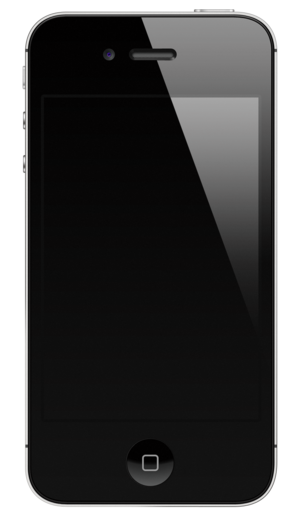
La liste des appareils iOS comprends tous les appareils conçus et commercialisés par l'entreprise Apple fonctionnant avec un système d'exploitation de type Unix appelé iOS et iPadOS. Ces appareils sont l'iPhone, l'iPod qui est similaire à l'iPhone, mais ne possède pas de matériel de téléphonie mobile, et l'iPad. Ces trois appareils fonctionnent comme des lecteurs audio numériques et des lecteurs multimédia portables, ainsi que comme des utilisateurs internet. L'Apple TV, fonctionnant sous tvOS, est un décodeur permettant de diffuser des médias en continu à partir de sources locales et de certains services internet vers un téléviseur connecté, et ne possède pas d'écran propre. En mars 2015, environ 1,35 milliard d'appareils iOS et septembre 2 018 environ 2 milliards d'appareils iOS sont vendus dans le monde en.
L'iPhone 4S est un smartphone, modèle de la 5ᵉ génération d'iPhone de la marque Apple. Il suit l'iPhone 4 et précède l'iPhone 5. Il est annoncé, le 4 octobre 2011, à Cupertino. Il s'agit du dernier produit Apple annoncé par l'ancien PDG et co-fondateur de la firme, Steve Jobs, qui décède le lendemain.
L'iPhone est une gamme de smartphone commercialisée par l'entreprise multinationale américaine Apple depuis le 29 juin 2007.